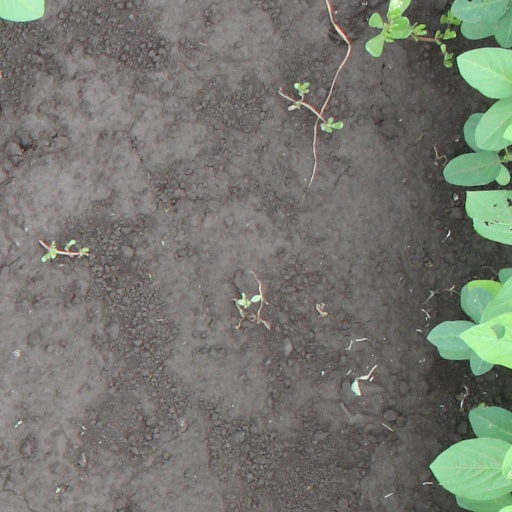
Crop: soybean